Michael Georgiou

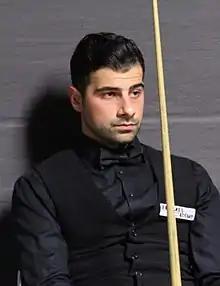
Georgiou at the 2016 Paul Hunter Classic

Michael Georgiou (born 18 January 1988) is a British-Cypriot former professional snooker player from Forest Hill. He is a practice partner of Igor Figueiredo and Hammad Miah, who practises at Whetstone Snooker Club.